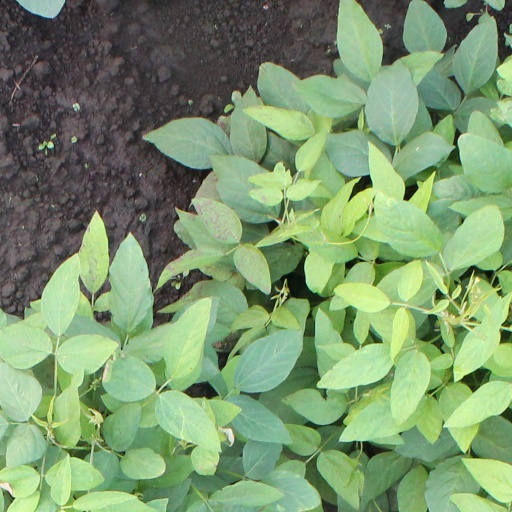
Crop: soybean